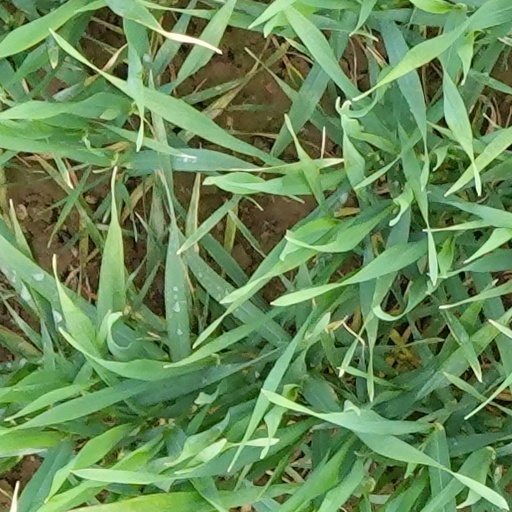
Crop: wheat